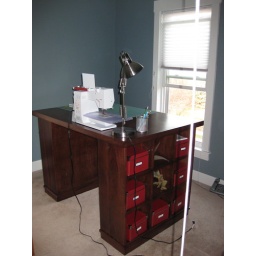
Handmade table and cat toy in the way of pic!!!